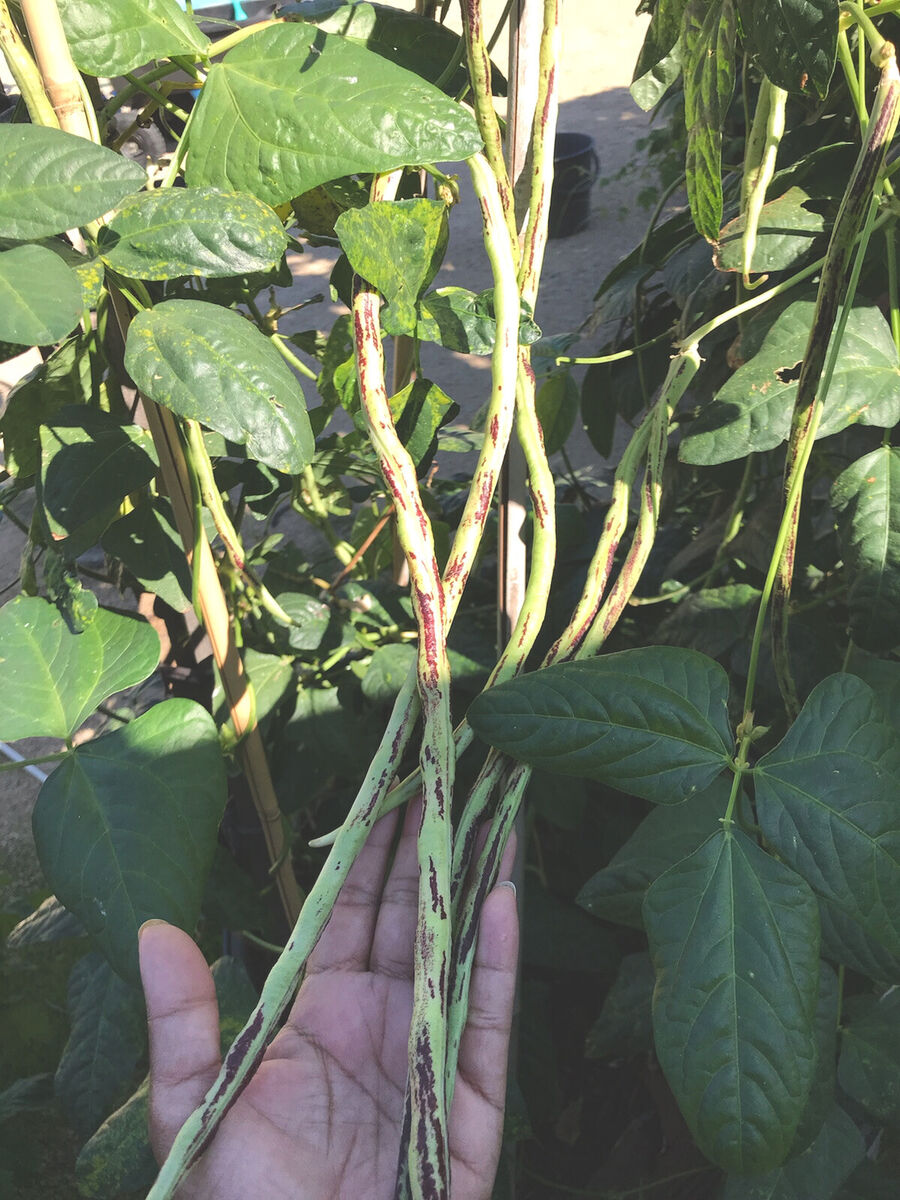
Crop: unknown
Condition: bean